Campbell Island, New Zealand

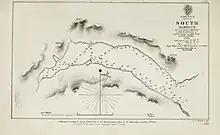
Chart of South Harbour, Campbell Island, 1840, by J.E. Davis, master

In December 1840 Campbell Island was the last landfall before the Ross expedition explored the Antarctic.